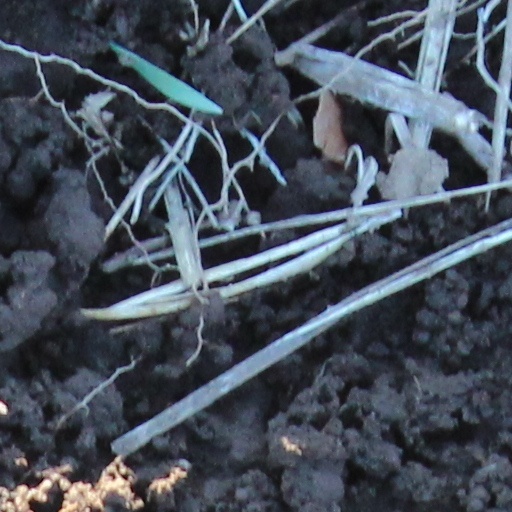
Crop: wheat